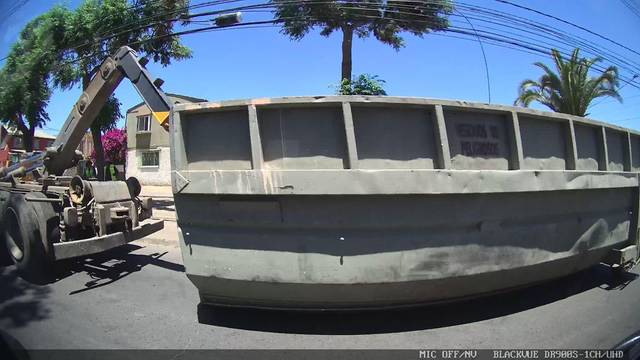
Region: Chile
Coordinates: -33.432, -70.751